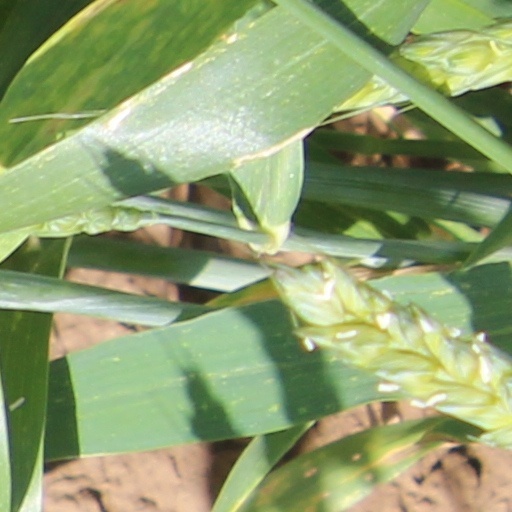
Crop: wheat